Rensselaer Polytechnic Institute

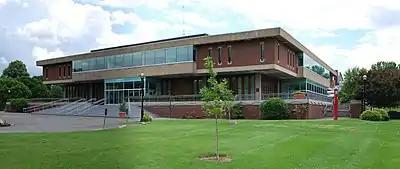
Student Union

The students of RPI have created and participate in a variety of clubs and organizations funded by the Student Union. About 170 of these organizations are funded by the Student Union, while another thirty, which consist mostly of political and religious organizations, are self-supporting. In 2006 the "Princeton Review" ranked RPI second for "more to do on campus." The Union was the last entirely student-run union at a private university in the United States until September 2017.